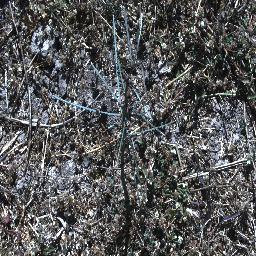
Label: parkinsonia